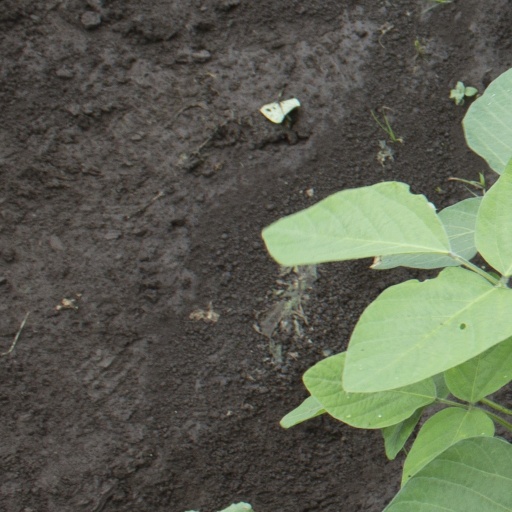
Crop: soybean